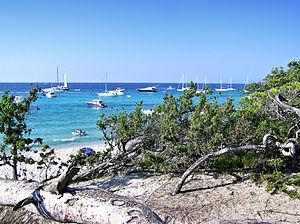
Santo-Pietro-di-Tenda (Corse) - Plage de Saleccia avec dunes à genévrier
La plage de Saleccia est située en Corse, dans le Désert des Agriates, territoire dont l'origine du nom évoque des « terres agricoles fertiles ».